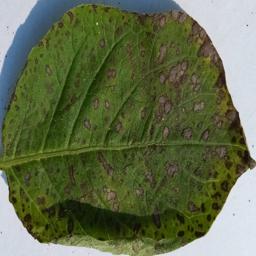
Etiqueta: Tizon_Temprano